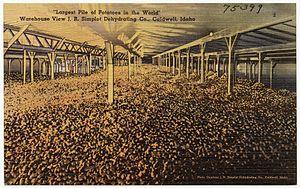
L'Idaho est un État du Nord-Ouest des États-Unis, bordé à l'ouest par l'État de Washington et l'Oregon, au sud par le Nevada et l'Utah et à l'est par le Montana et le Wyoming. L'Idaho comporte également une frontière avec la province canadienne de la Colombie-Britannique.